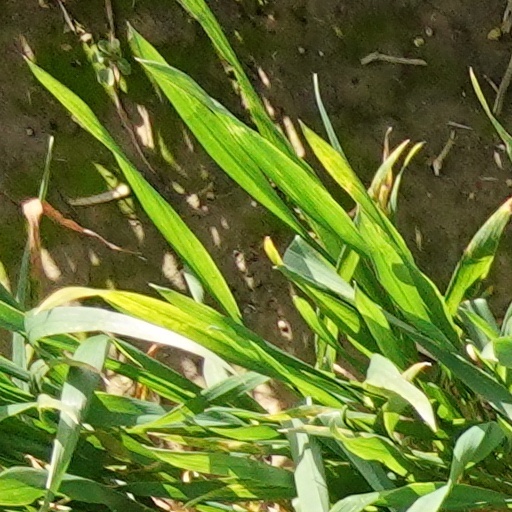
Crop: wheat